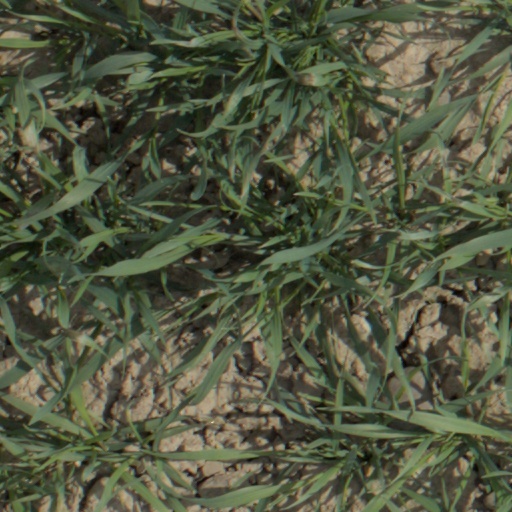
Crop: wheat